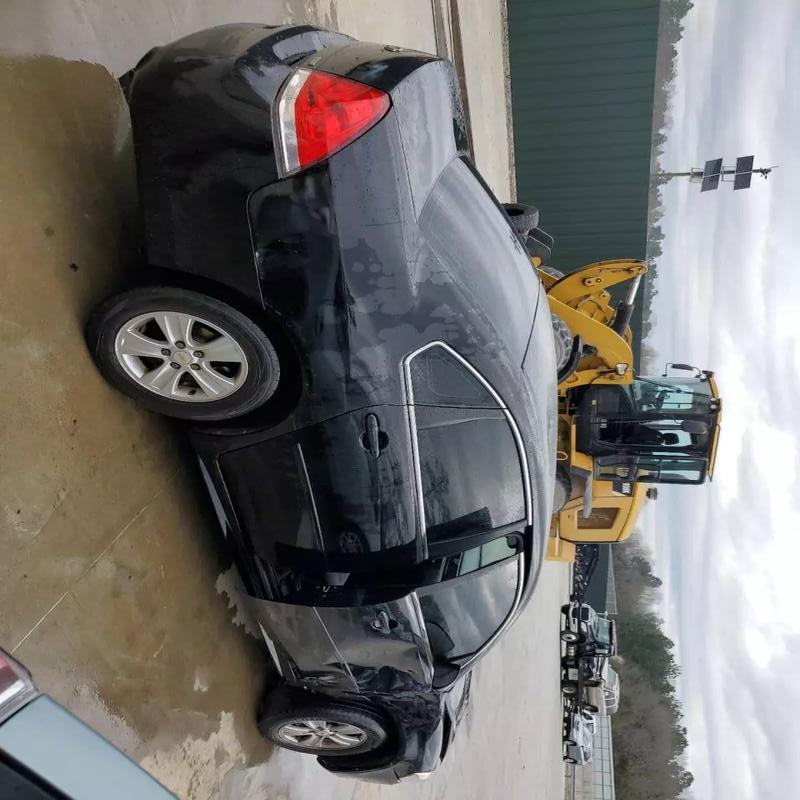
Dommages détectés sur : aile avant droite, porte avant droite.
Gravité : majeur